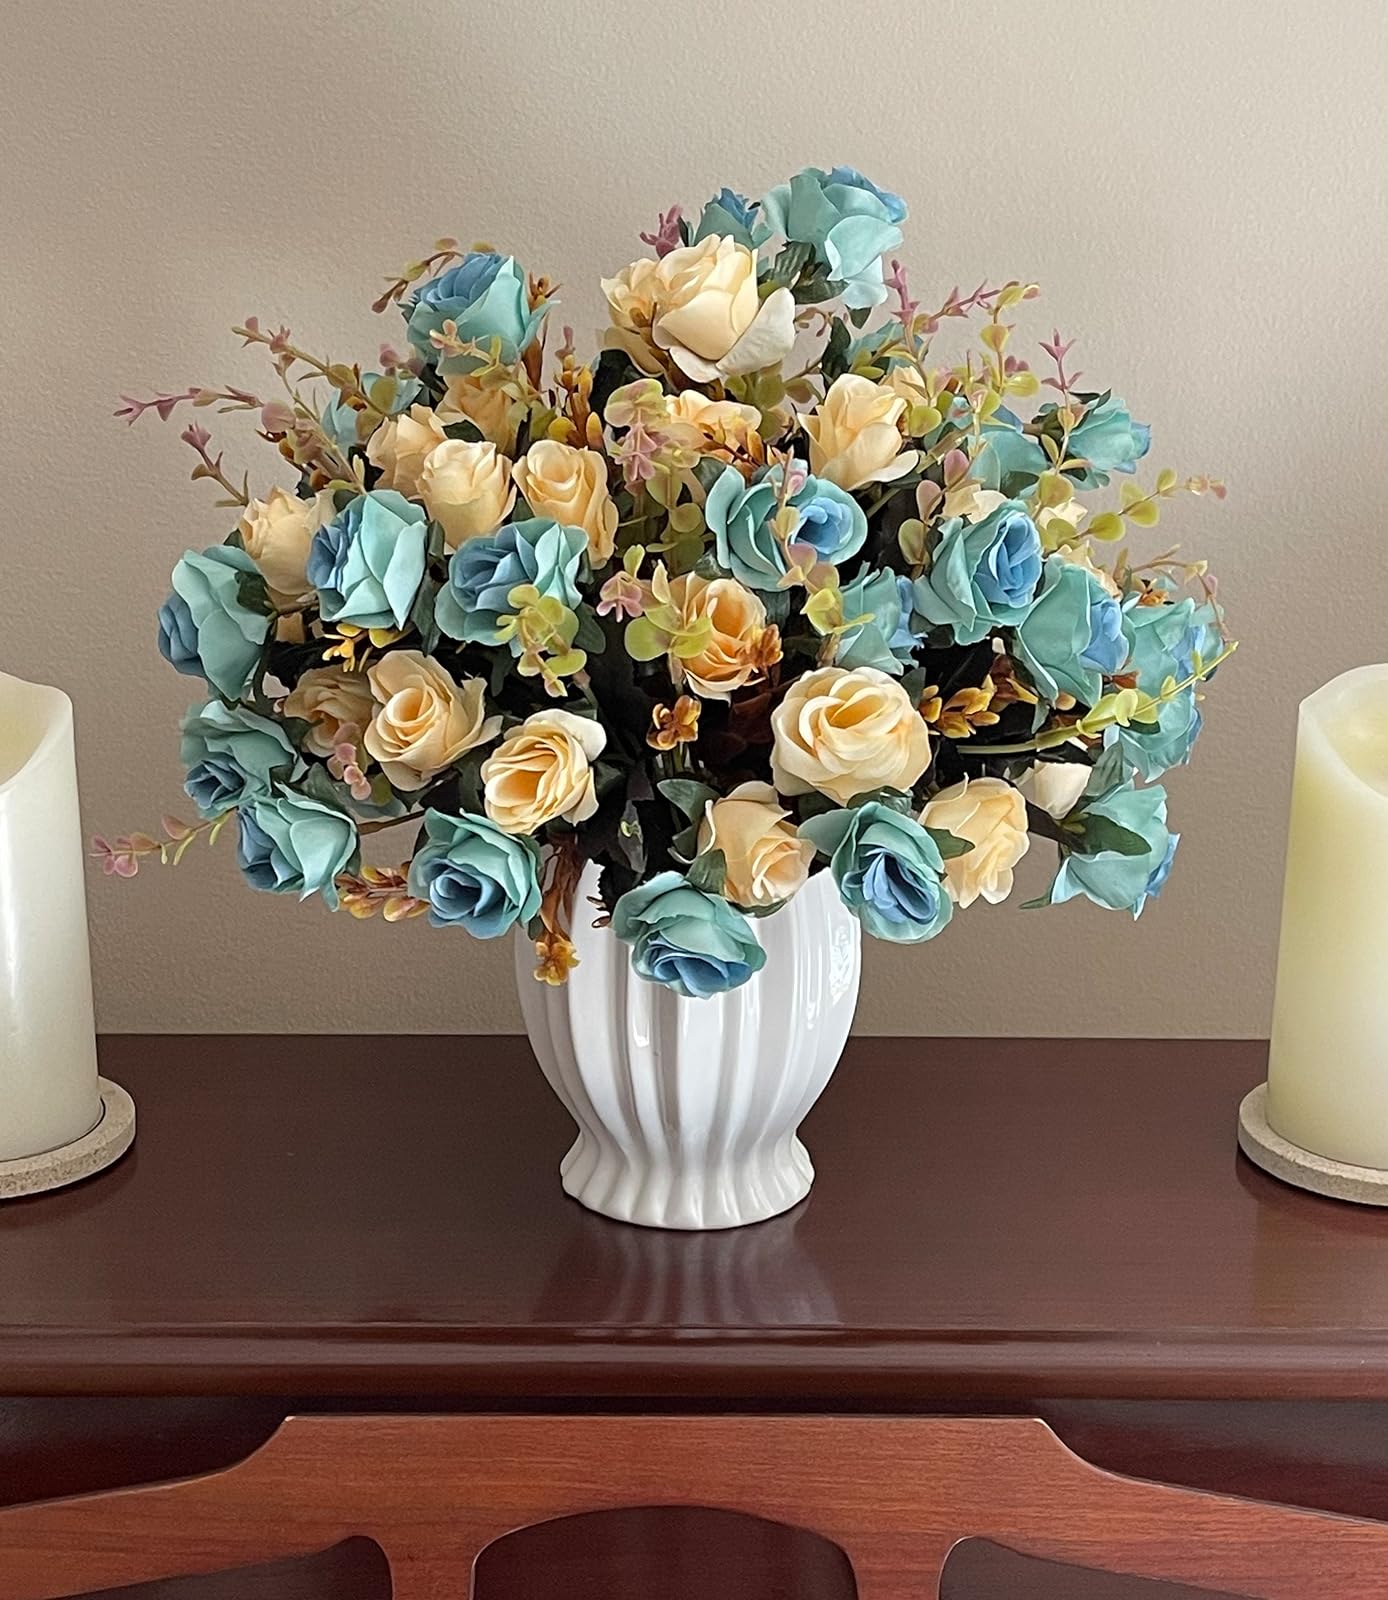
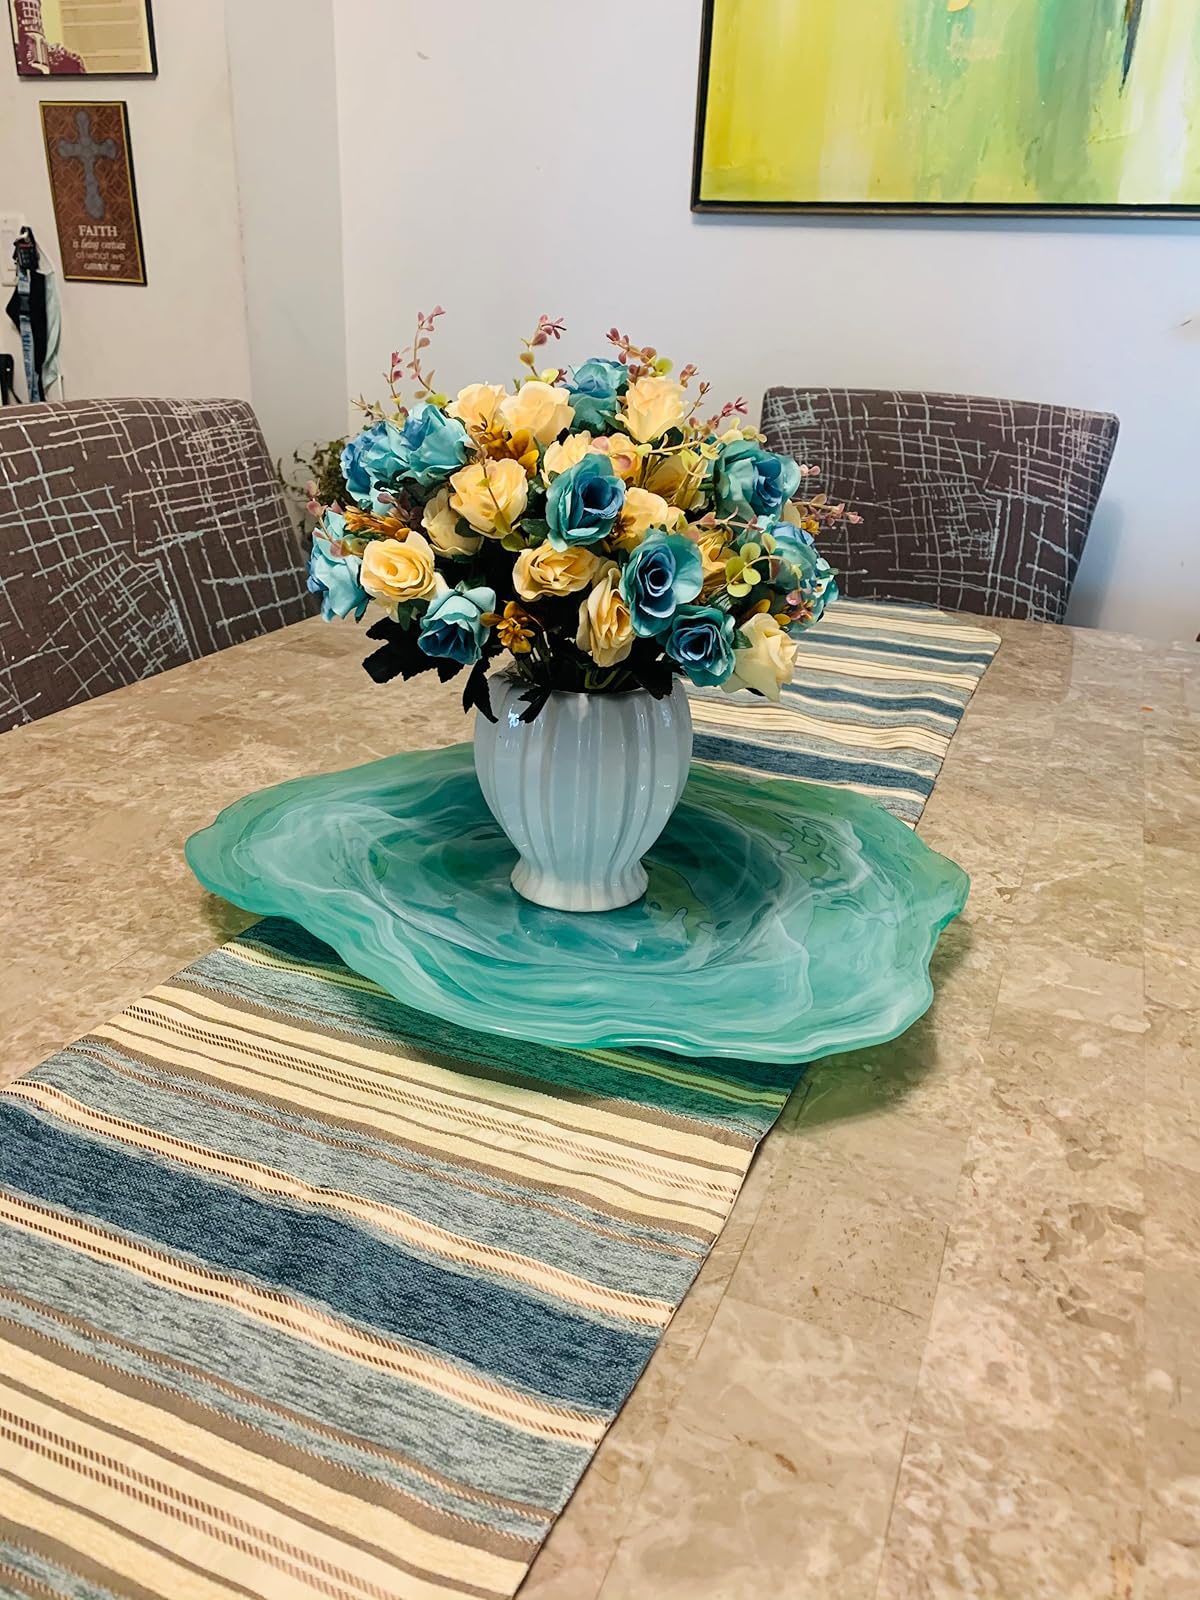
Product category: vase
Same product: yes